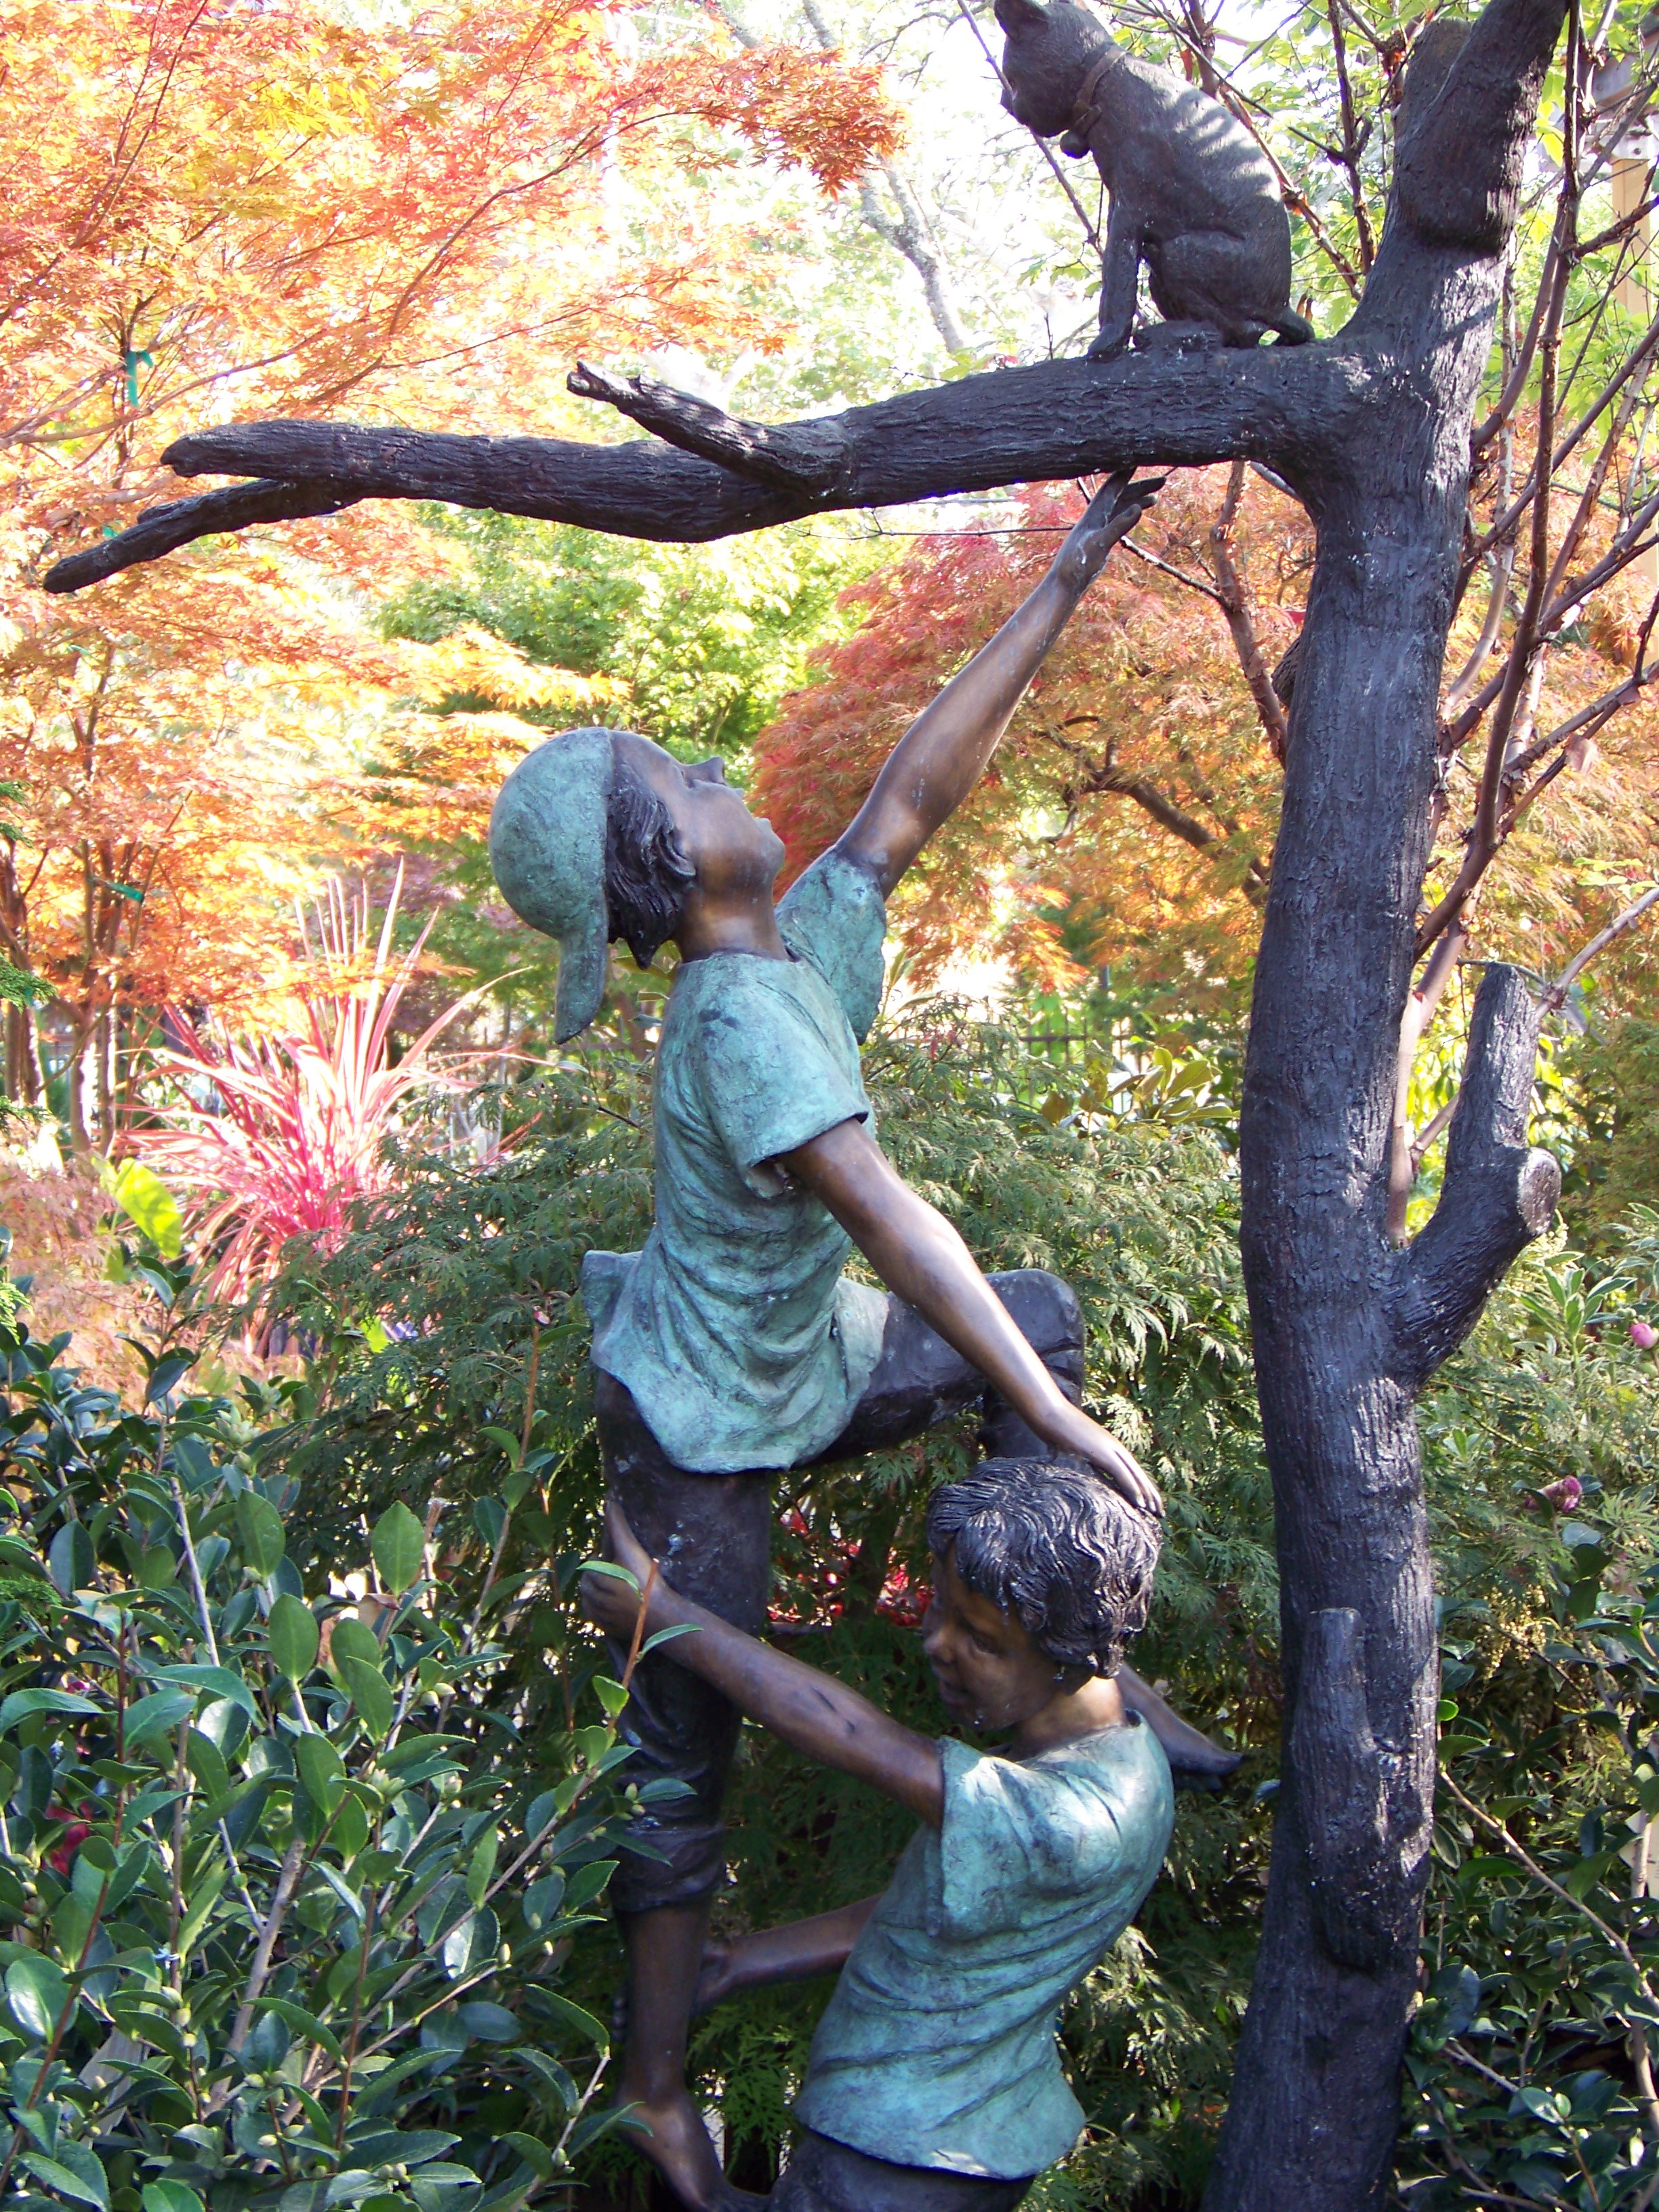
tree, forest, branch, plant, leaf, flower, statue, decoration, spring, autumn, botany, garden, season, artwork, climb, help, sculpture, kids, bronze, woodland, habitat, support, garden statue, natural environment, woody plant